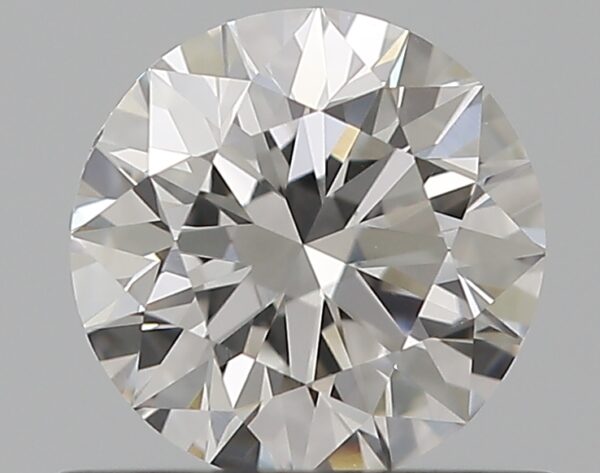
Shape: round
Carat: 0.53
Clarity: VS2
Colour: F
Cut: EX
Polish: EX
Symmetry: EX
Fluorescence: N
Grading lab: GIA
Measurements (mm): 5.19 x 5.22 x 3.24